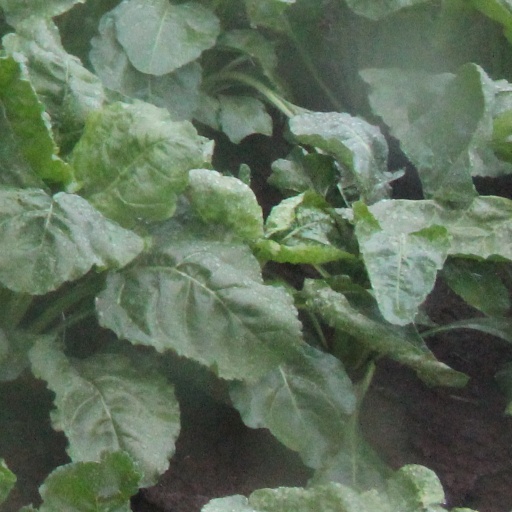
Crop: sugar beet